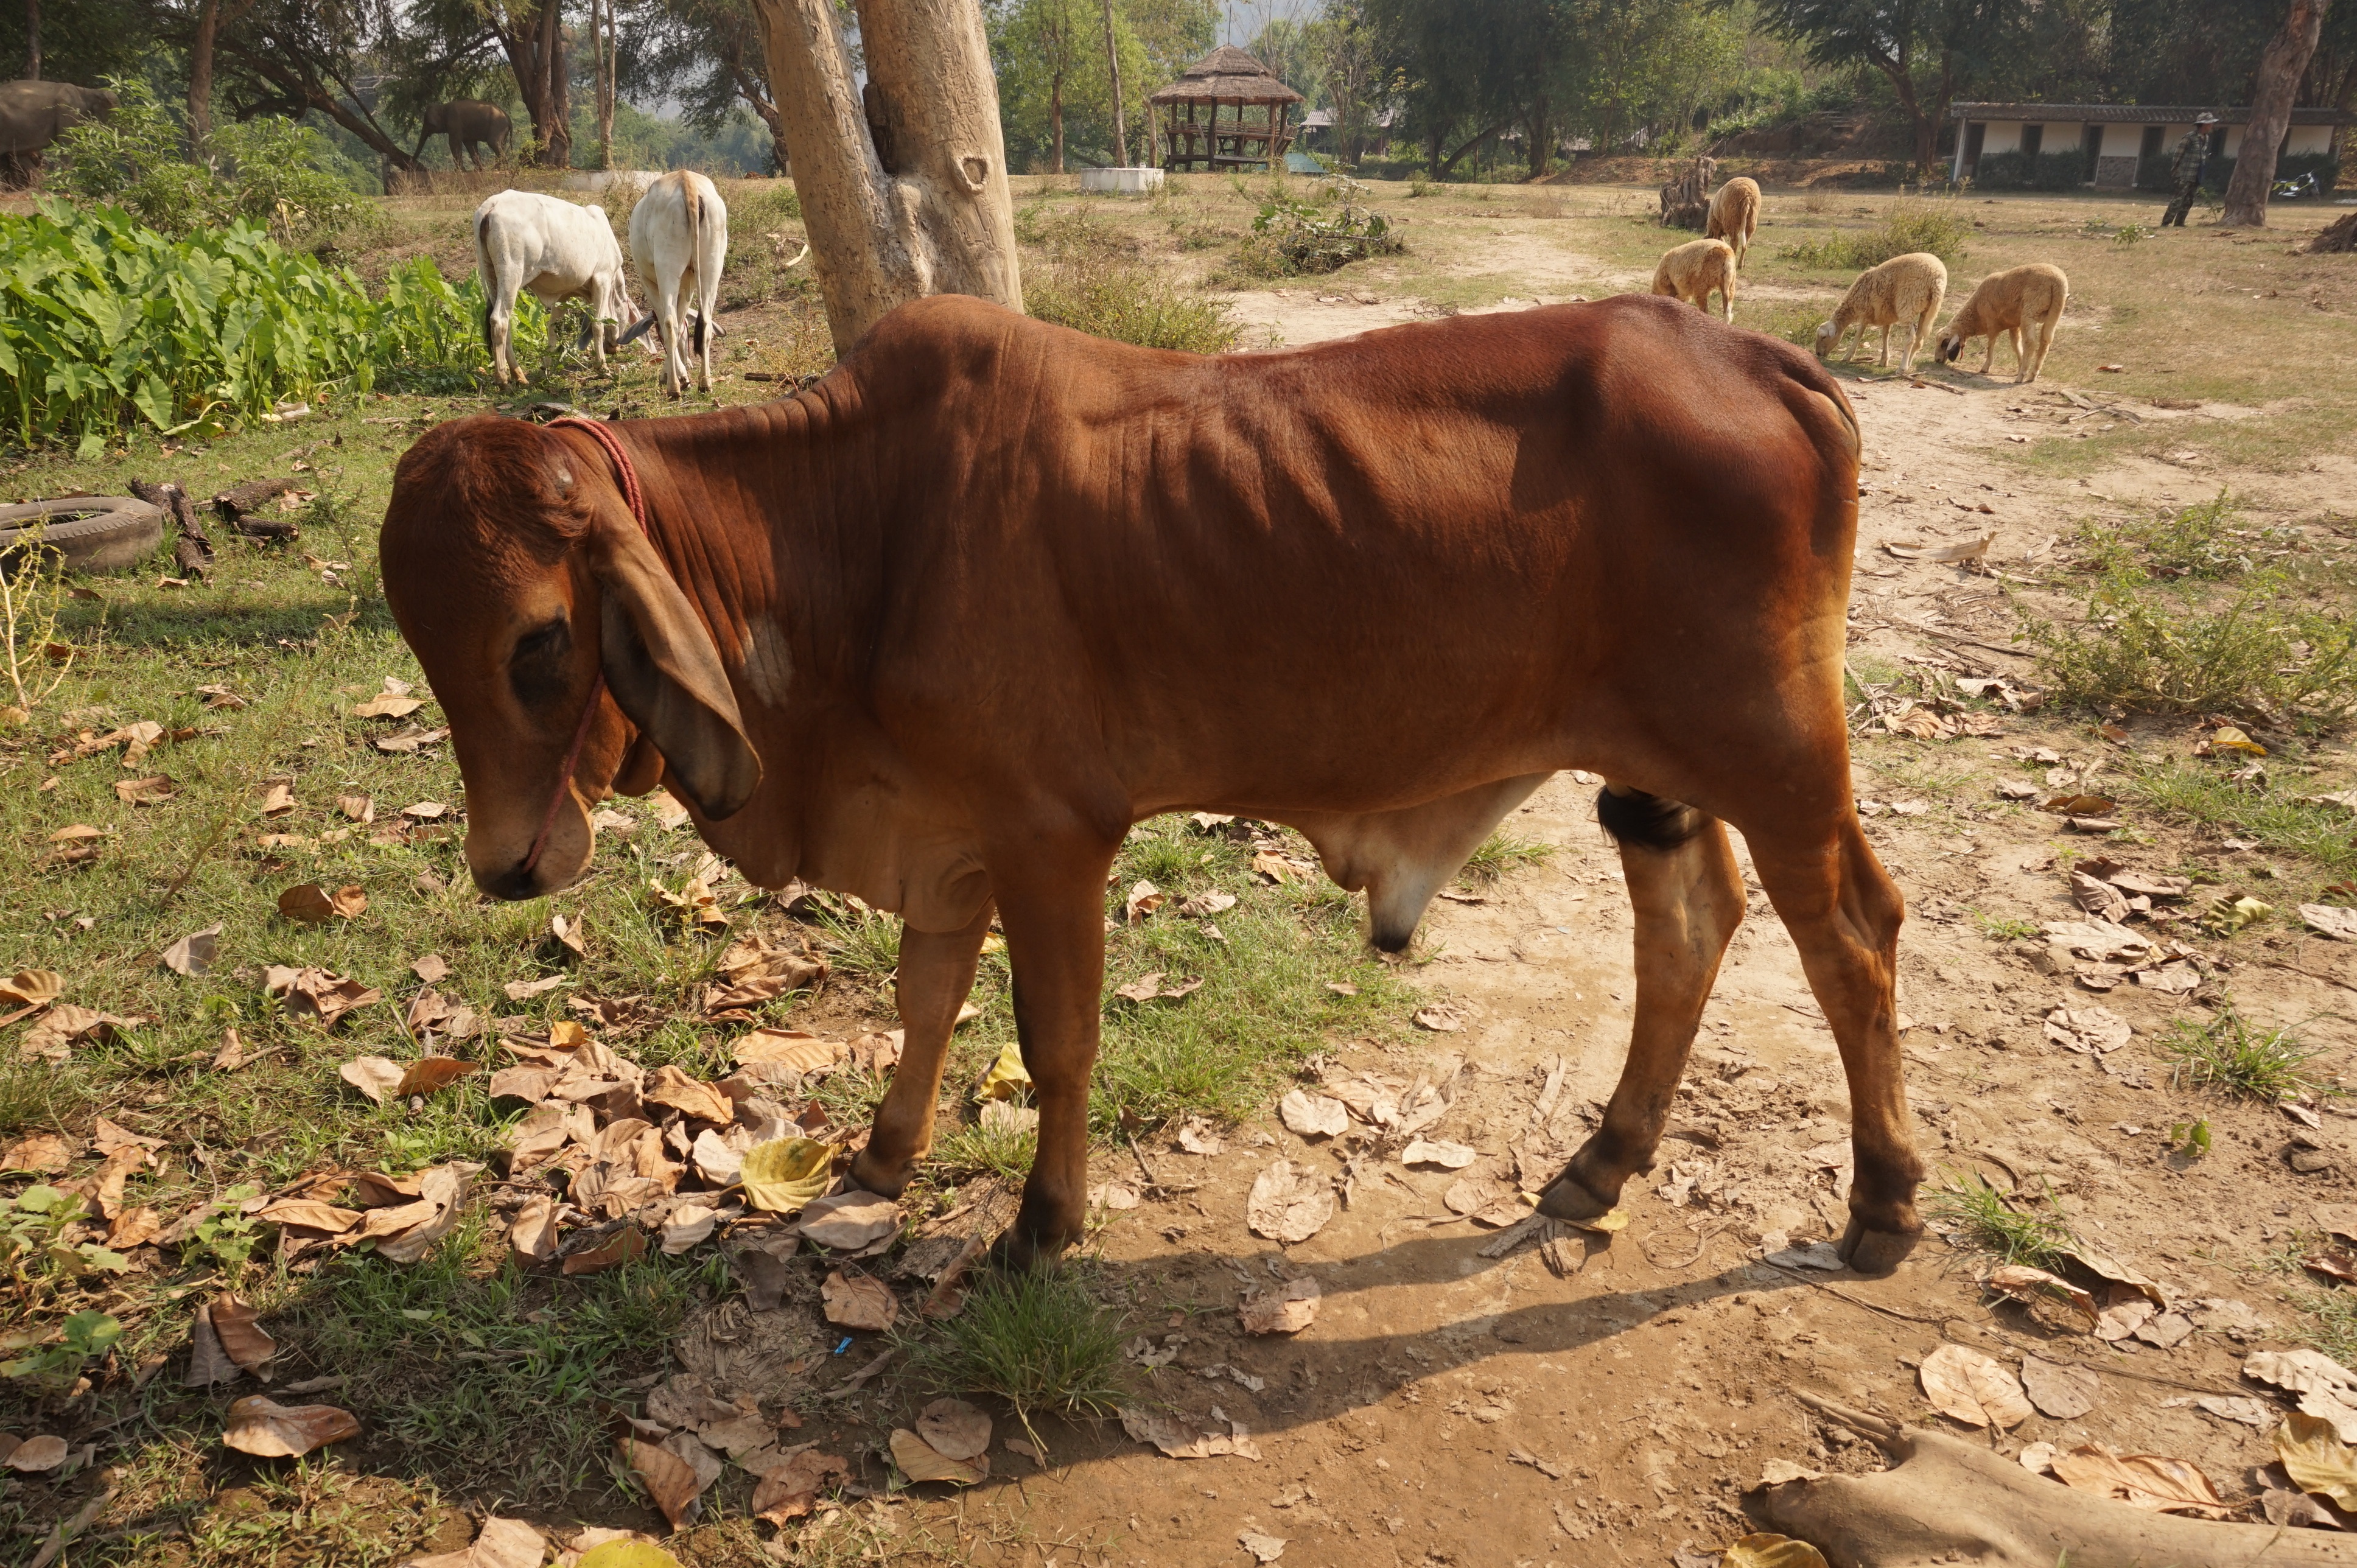
landscape, nature, outdoor, animal, vacation, travel, environment, cow, cattle, herd, pasture, grazing, mammal, asia, tourism, fauna, thailand, bull, backpacking, traveling, vertebrate, sanctuary, culture, skinny, ox, southeast asia, indian cow, cattle like mammal, cow goat family